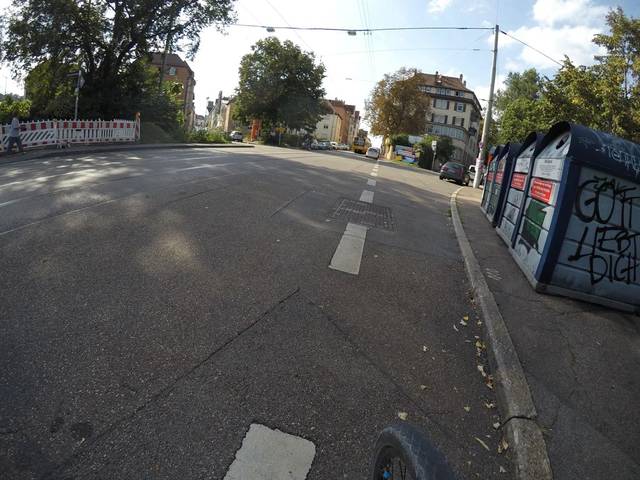
Region: Germany
Coordinates: 48.783, 9.221